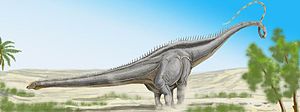
Diplodocus / Opdagelse og arter / Kendte arter
D. hallorum (tidligere kendt som Seismosaurus)
Diplodocus var en slankt bygget sauropod med en længde på 26 meter og en vægt på 15 ton. Diplodocus tilhører Diplodocidea, der indeholder nogle af de største dinosaurer som Supersaurus på næsten 50 ton.